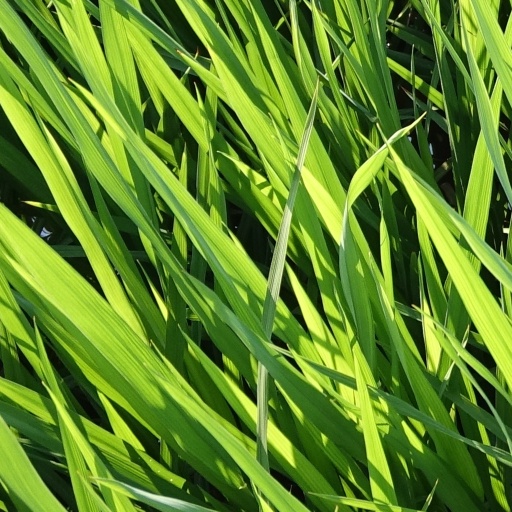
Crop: rice